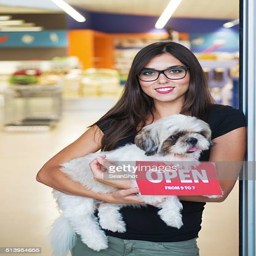
smiling woman with dog on entry of a pet shop